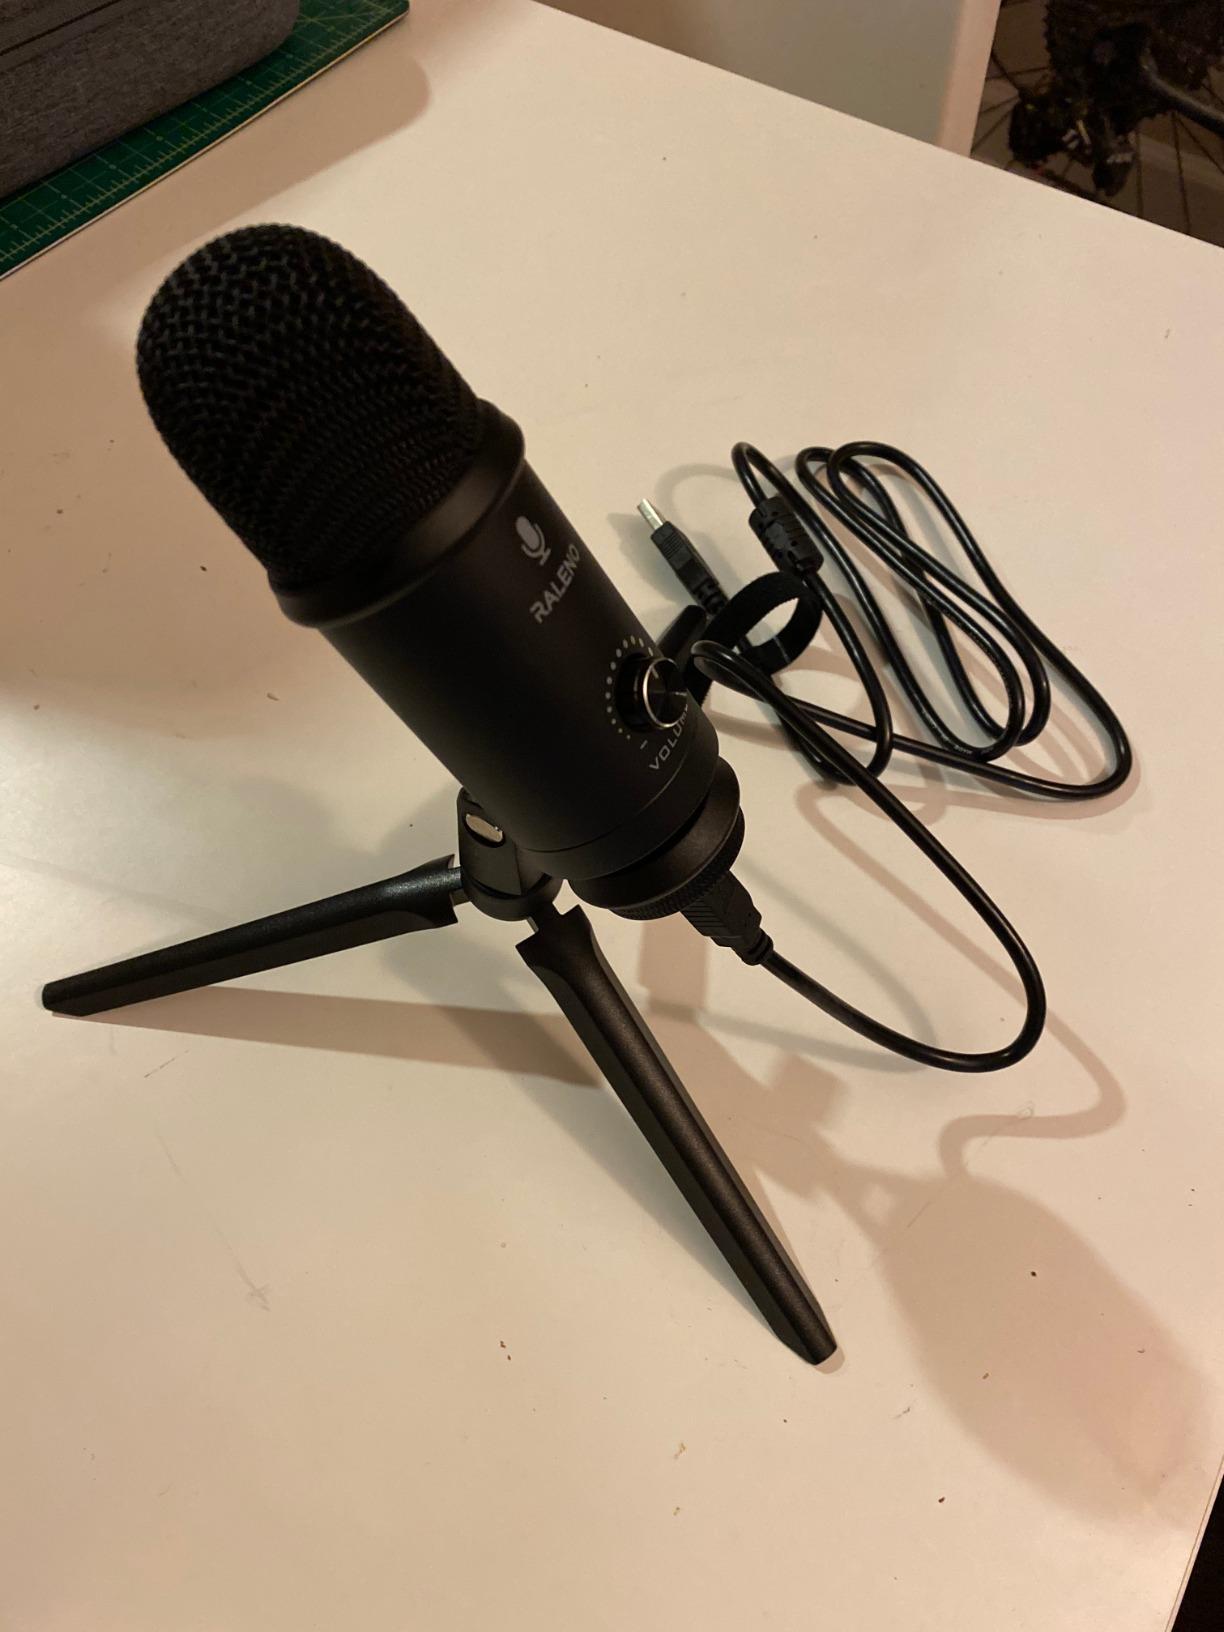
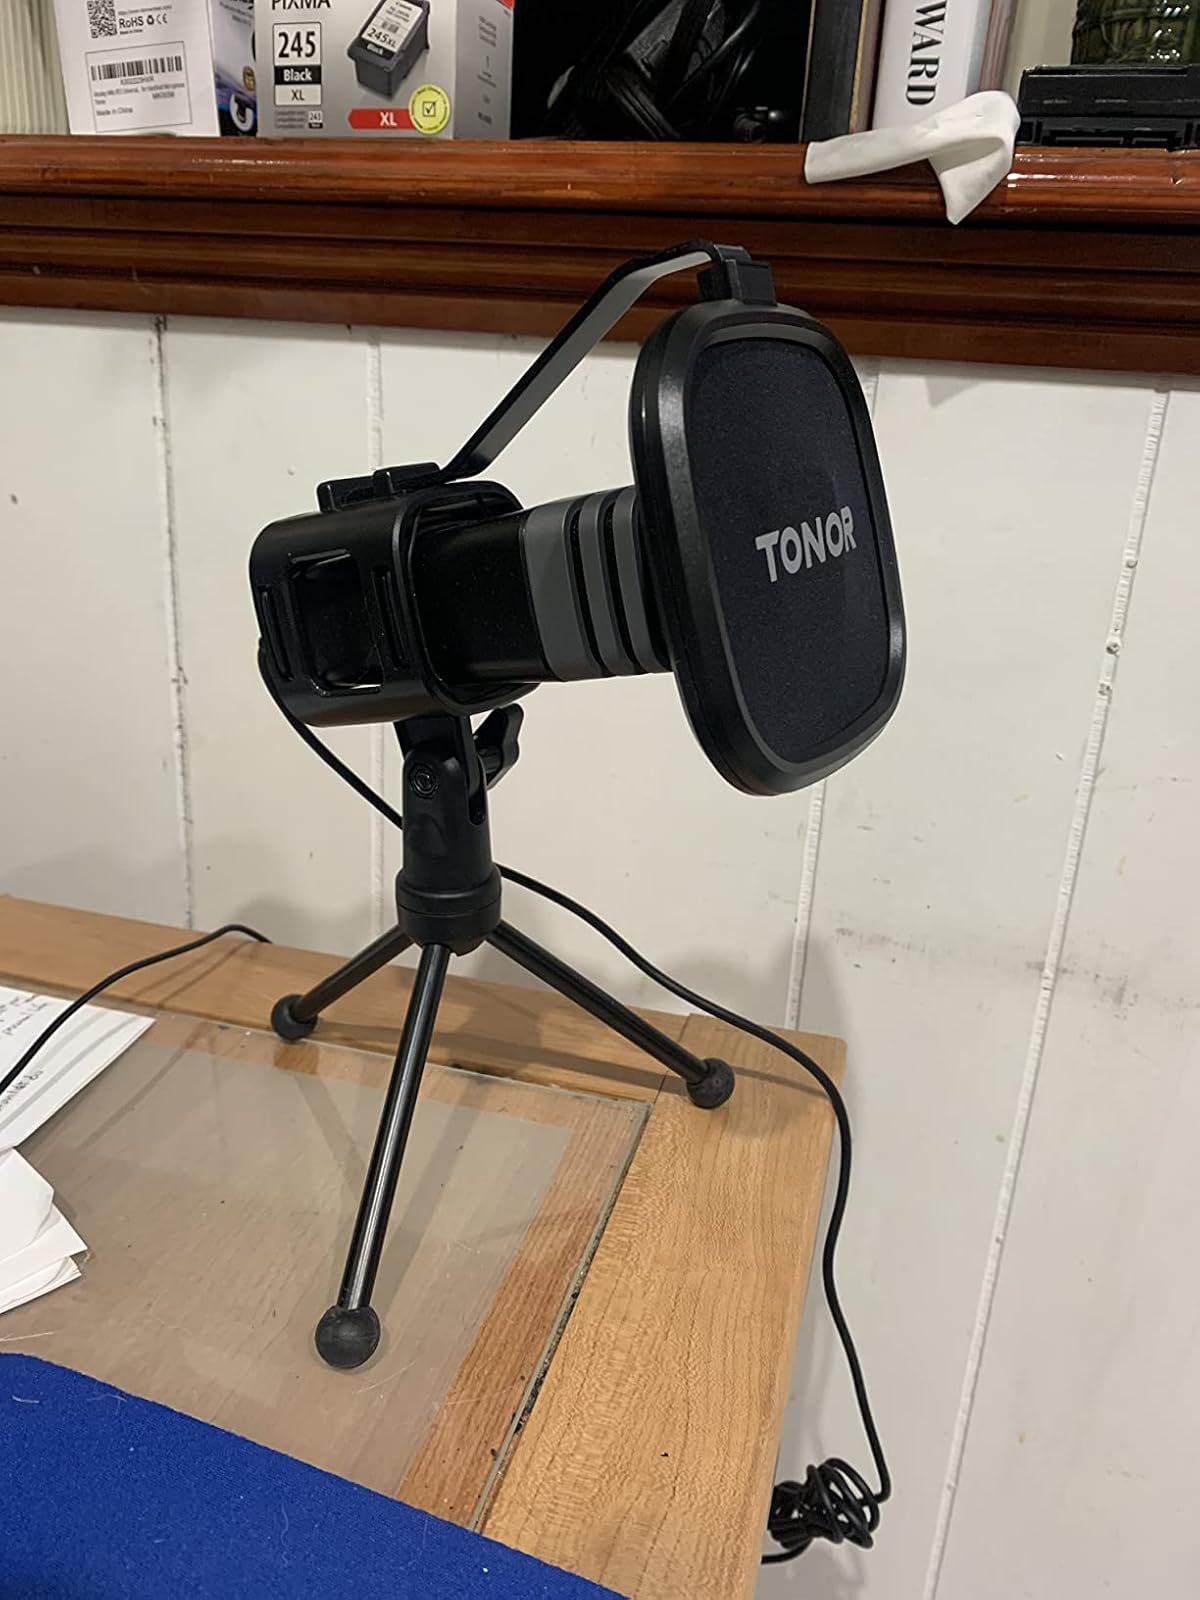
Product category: microphone
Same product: no